Navigation light

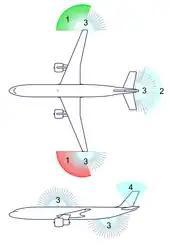

Aircraft are fitted with external navigational lights similar in purpose to those required on watercraft. These are used to signal actions such as entering an active runway or starting up an engine. Historically, incandescent bulbs have been used to provide light; however, recently light-emitting diodes have been used.